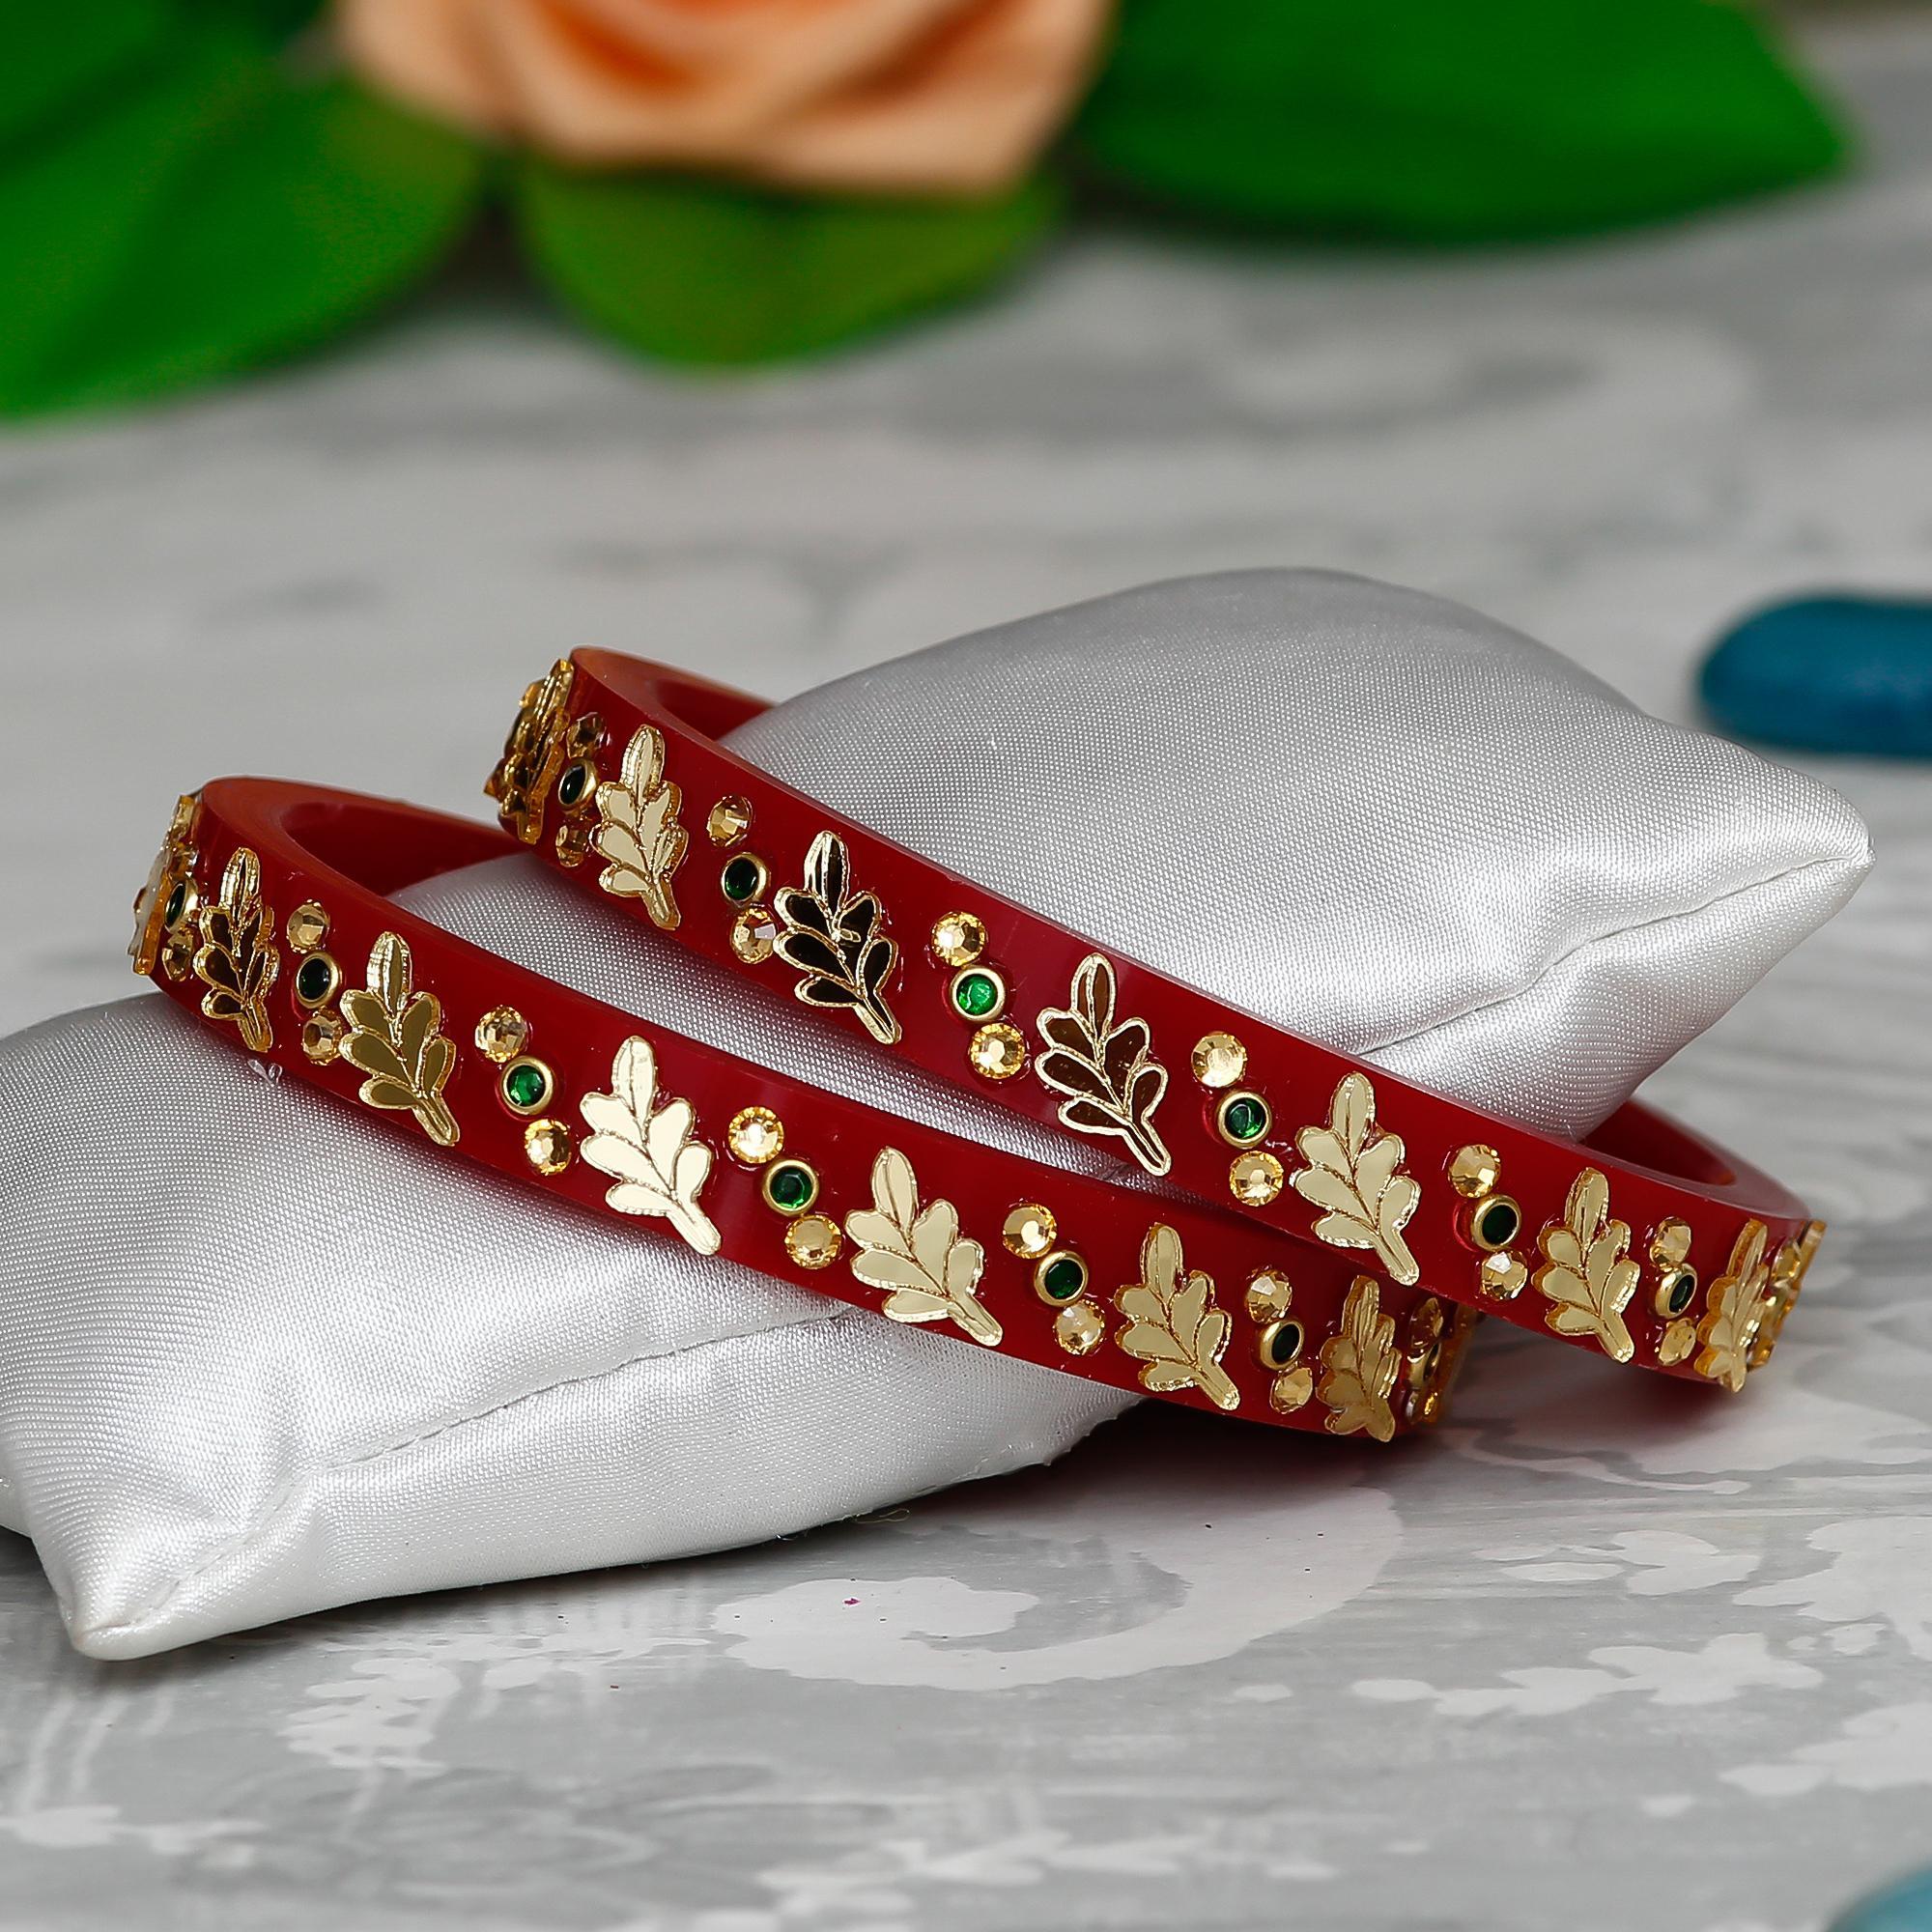
Joyeria Fashions Plastic Bangles Set (Pack of 2 Bangles)
Type: Bracelets & Bangles
Brand: Joyeria Fashions
Price: Rs. 225
Joyeria Fashions presents you long-lasting and ever-shining bangles, Get the beautiful ethnic look with these classic designer bangles, which are durable and does not get black easily even when worn daily, makes it a perfect piece of jewellery that can be worn with your favorite outfit to give it an ultimate glow. Joyeria Fashions presents you long-lasting and ever-shining bangles, Get the beautiful ethnic look with these classic designer bangles, which are durable and does not get black easily even when worn daily, makes it a perfect piece of jewellery that can be worn with your favorite outfit to give it an ultimate glow.
Features: Elegant and Classic Design Gold Bangles for Girls and Women. Comes in Pack of ...........,Type : Set of ....... Bangles, Goldplated, Long Lasting Shining even with daily wear,Intricate design and detailed designing,Ideal to wear at all parties, weddings, goes well with ethnic dress, Perfect gift for your friend